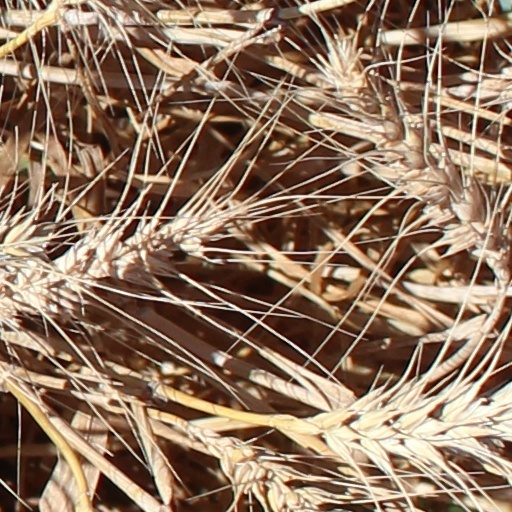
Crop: wheat